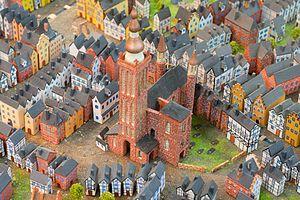
L’église Sainte-Anne est une église rattachée depuis le 1ᵉʳ janvier 2010 à la paroisse Saint-Luc à Düren. L’église n’a pas toujours été connue sous le patronyme de Sainte-Anne, puis qu’autrefois elle était consacrée à saint Martin. L'édifice actuel est surtout connu comme étant une œuvre majeur de l'architecte Allemand Rudolf Schwarz.